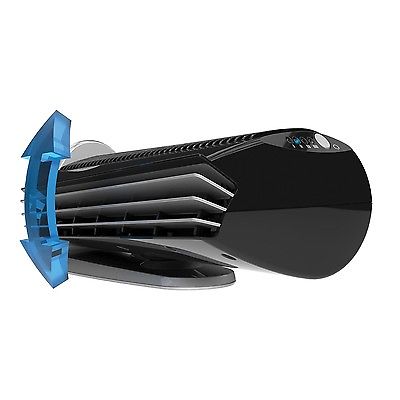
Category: fan